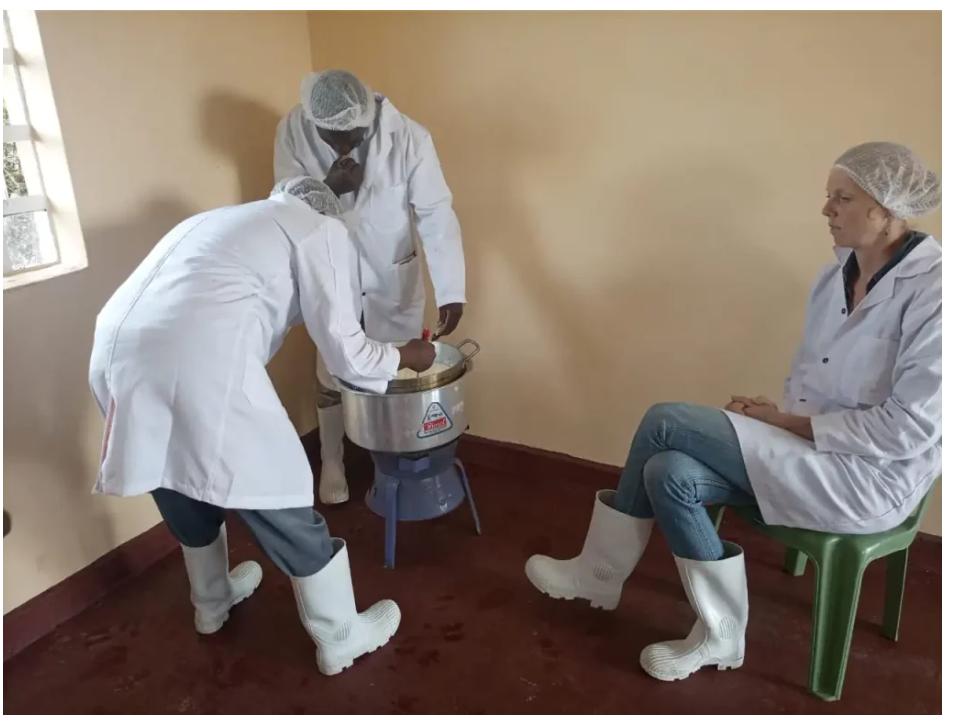
Watu watatu waliovaa makoti meupe ya mahabara, buti ndefu za mpira na kofia za nywele, wawili wamesimama na kuinama wakifanya kazi kwenye kifaa cha chuma kinachoonekana kama mashine cha kuchakata au kupikia huku mmoja ameketi pembeni akitazama, inaonekana kama shughuli ya usindikaji wa chakula au mafunzo ya kiwanda kidogo.